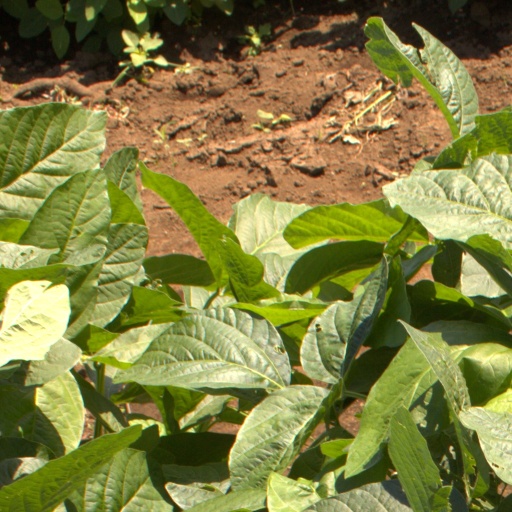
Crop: soybean